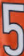
Number: 5